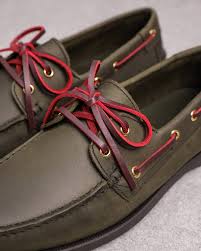
Label: Boat